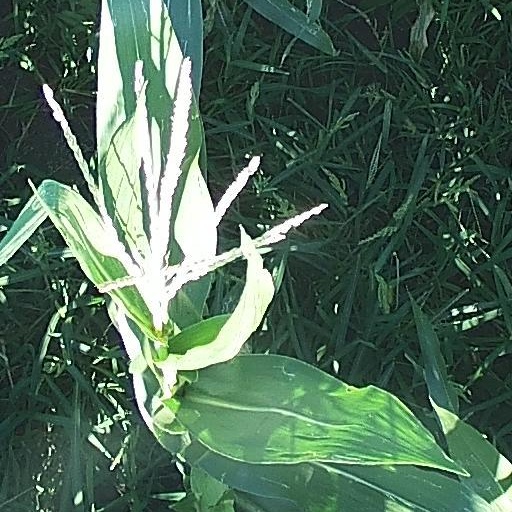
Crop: maize; corn